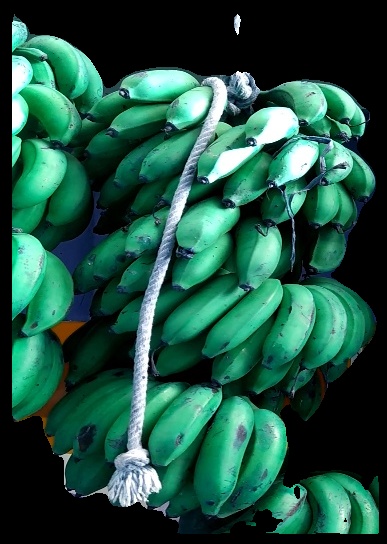
Variety: rasbale
Grade: grade2